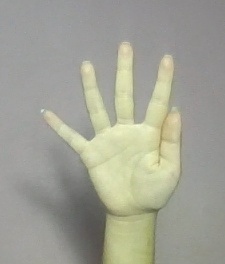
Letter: sheen